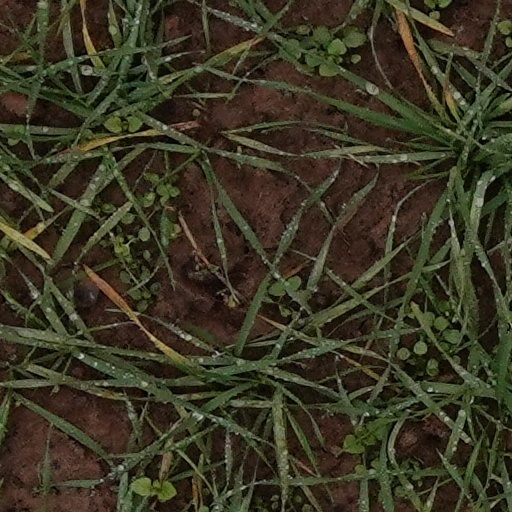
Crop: wheat